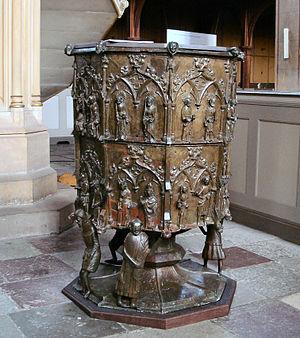
Les fonts baptismaux sont un mobilier ecclésiastique utilisé pour le baptême chez les chrétiens.